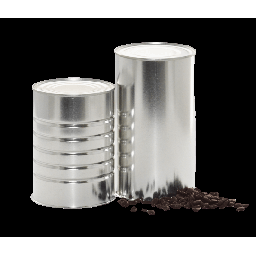
Label: metal